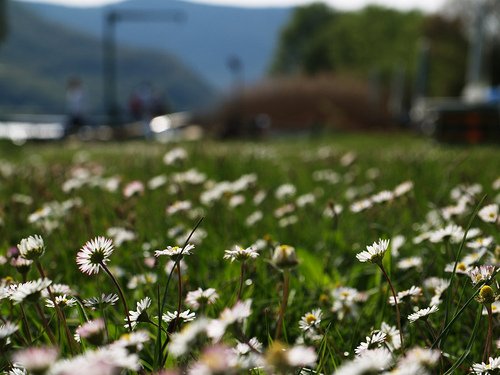
Flower: daisy